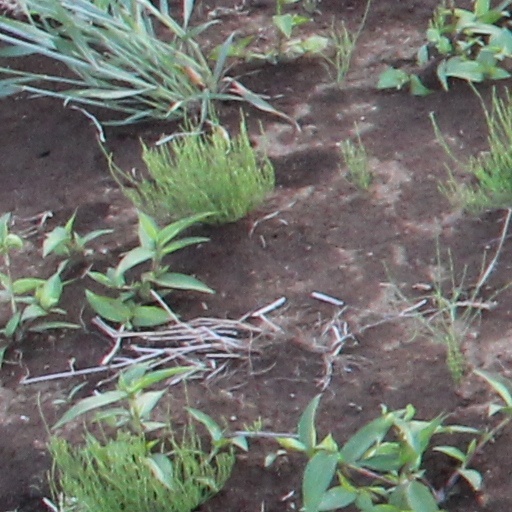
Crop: wheat